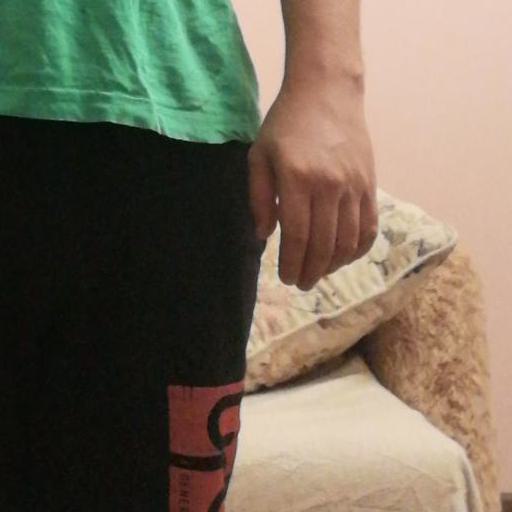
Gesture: no_gesture